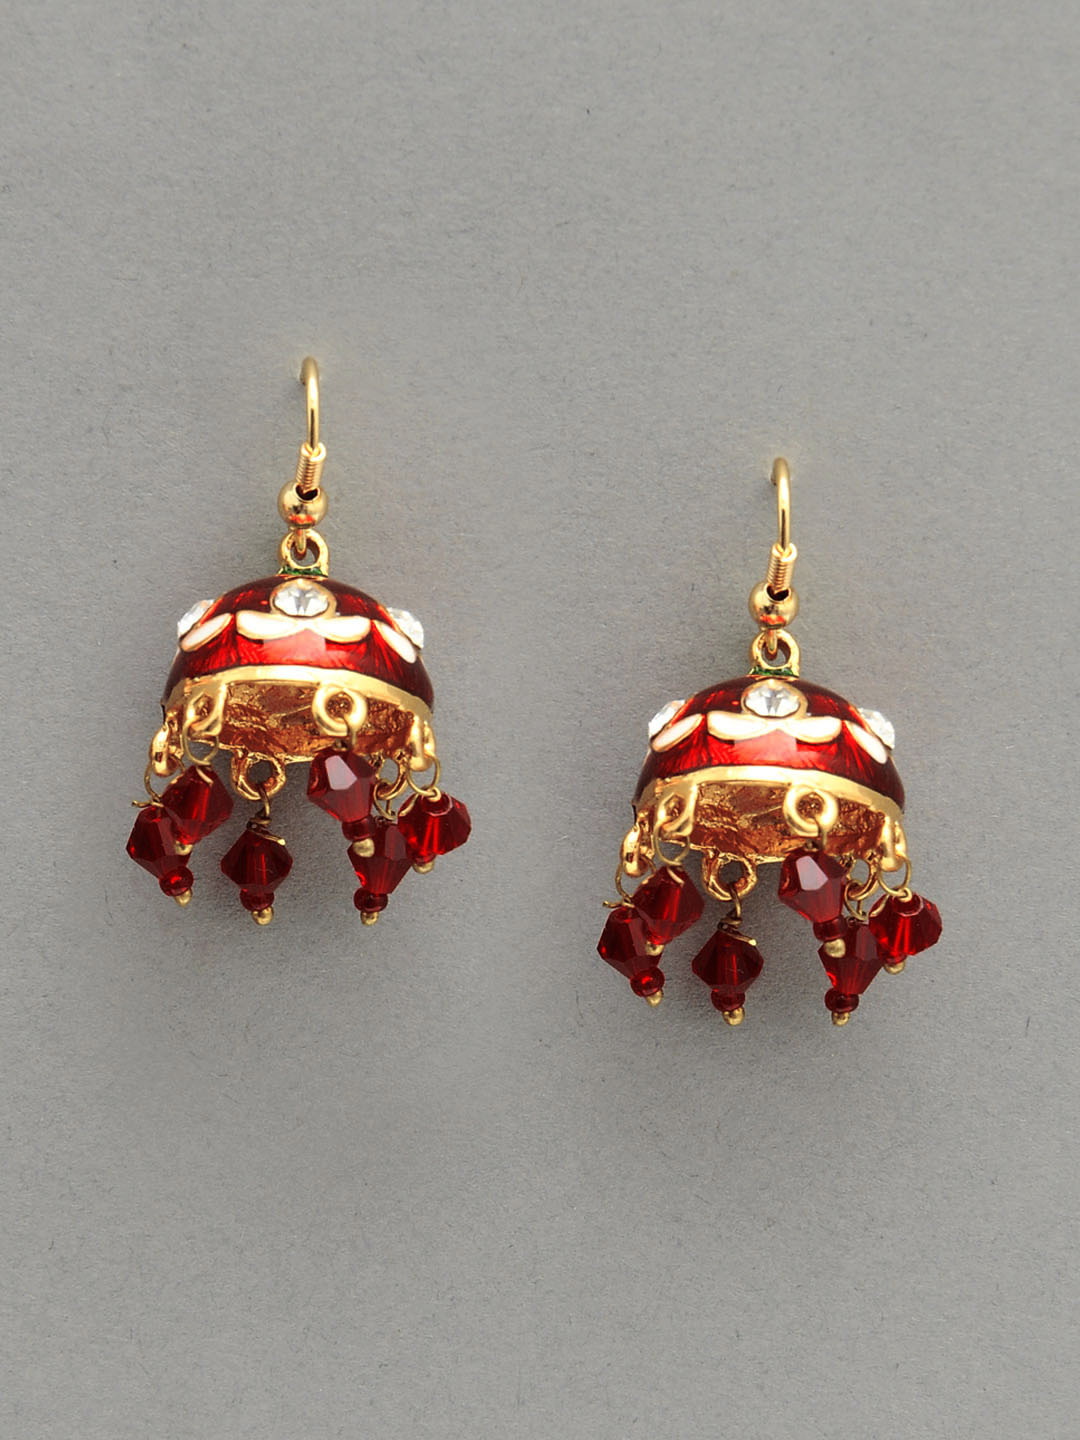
Adrika Women Red & Gold Earrings
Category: Accessories / Jewellery / Earrings
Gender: Women
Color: Red
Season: Fall 2012
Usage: Casual